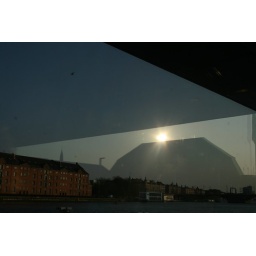
the reflection of the royal hops store (i think) in the window of the black diamond.